Methven, New Zealand

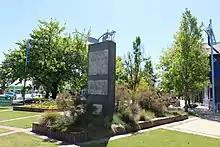
Statue commemorating the centennial of Methven and Districts (1879–1979)

Methven is a rural service town that supports the local region. Dairy farming, sharecropping, sheep farming and seed production and distribution are major players in the farming industry around Methven.